Samokov Valley

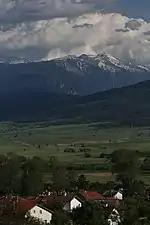
Samokov Valley and Rila at Relyovo

The valley is enclosed between Rila to the south and the mountain ranges of Verila to the west, Vitosha to the northwest, Plana to the north and the Shipochanski ridge of Sredna Gora to the east. To the north the Pancharevo Gorge of the river Iskar connects it with the Sofia Valley. It is also connected with the Radomir Valley via the Buka Preslap saddle (1,090 m) to the northwest, the Dupnitsa Valley via the Klisura saddle (1,025 m) to the southwest, and the Kostenets–Dolna Banya Valley via the Borovets saddle to the southeast.